I'm Waiting for You

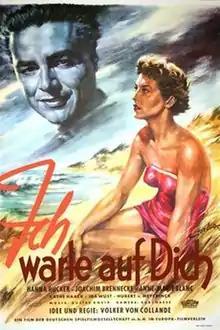

I'm Waiting for You is a 1952 West German drama film directed by Volker von Collande and starring Hanna Rucker, Joachim Brennecke and Anne-Marie Blanc. It was shot at Göttingen Studios and on location around Sylt in Schleswig-Holstein.